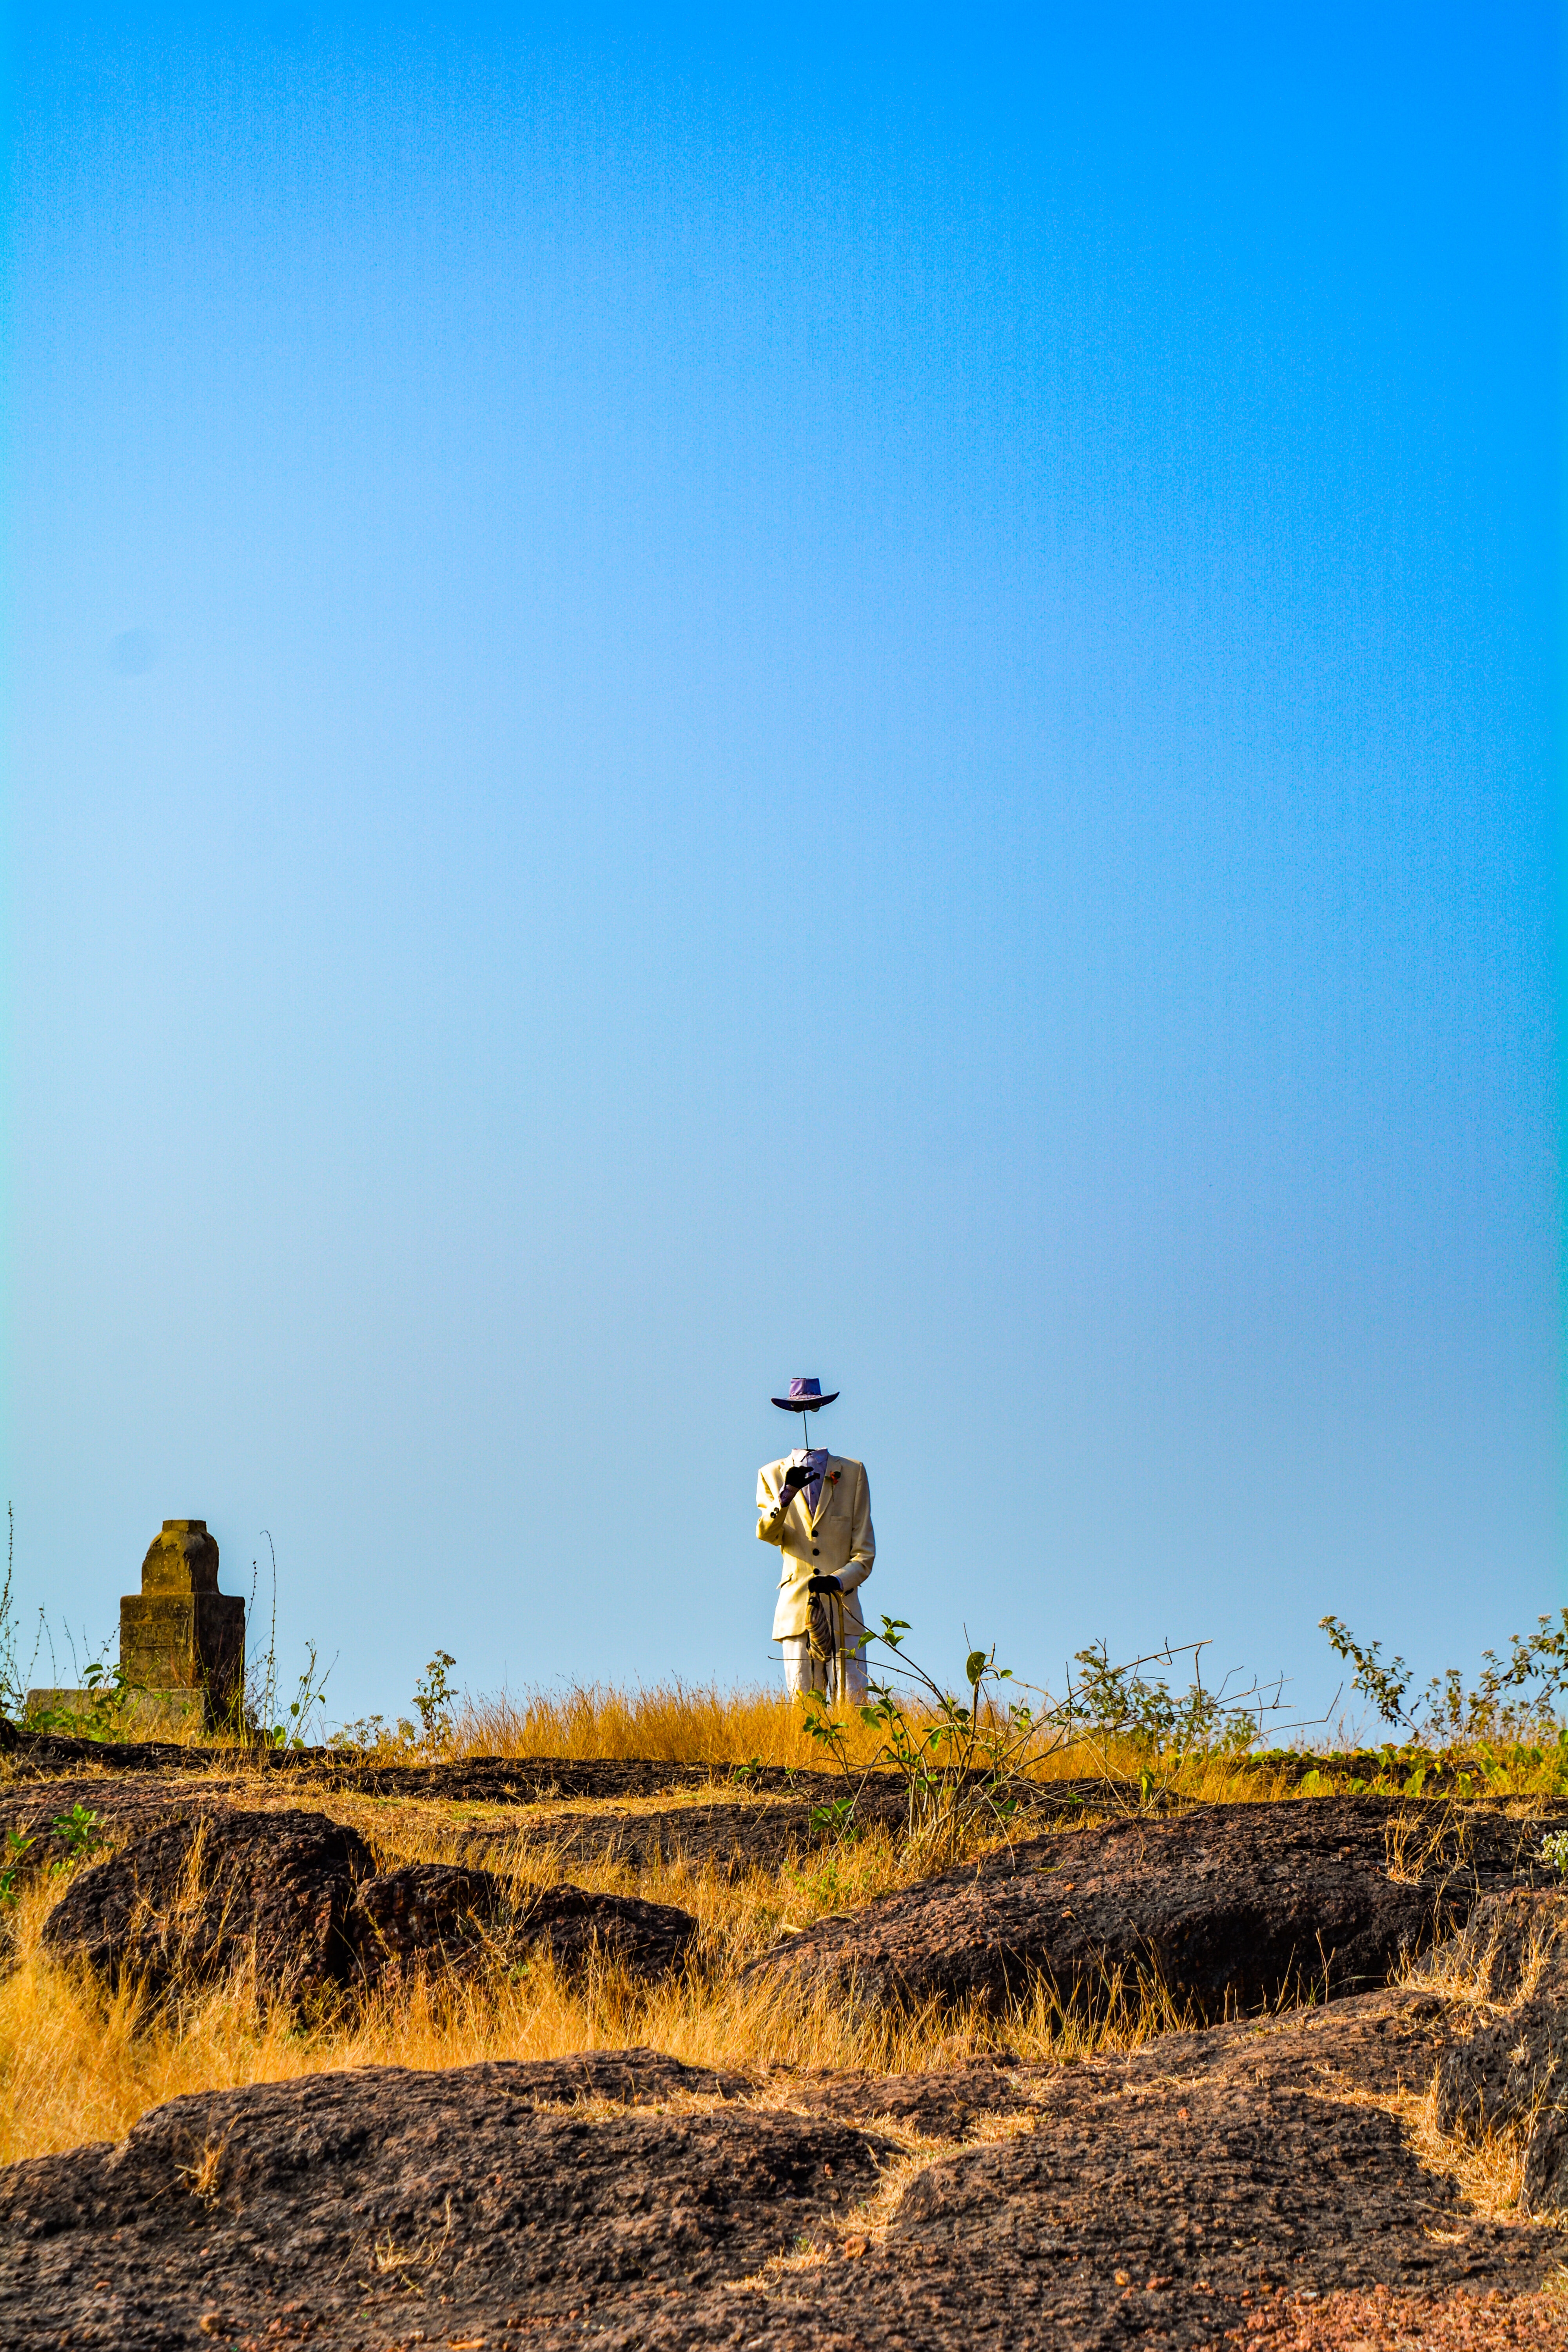
natural, sky, plant, People in nature, sunlight, horizon, plain, happy, grass, grassland, landscape, agriculture, natural landscape, slope, sand, hill, road, field, soil, prairie, dirt road, rock, evening, shadow, steppe, recreation, trail, shrubland, farm, savanna